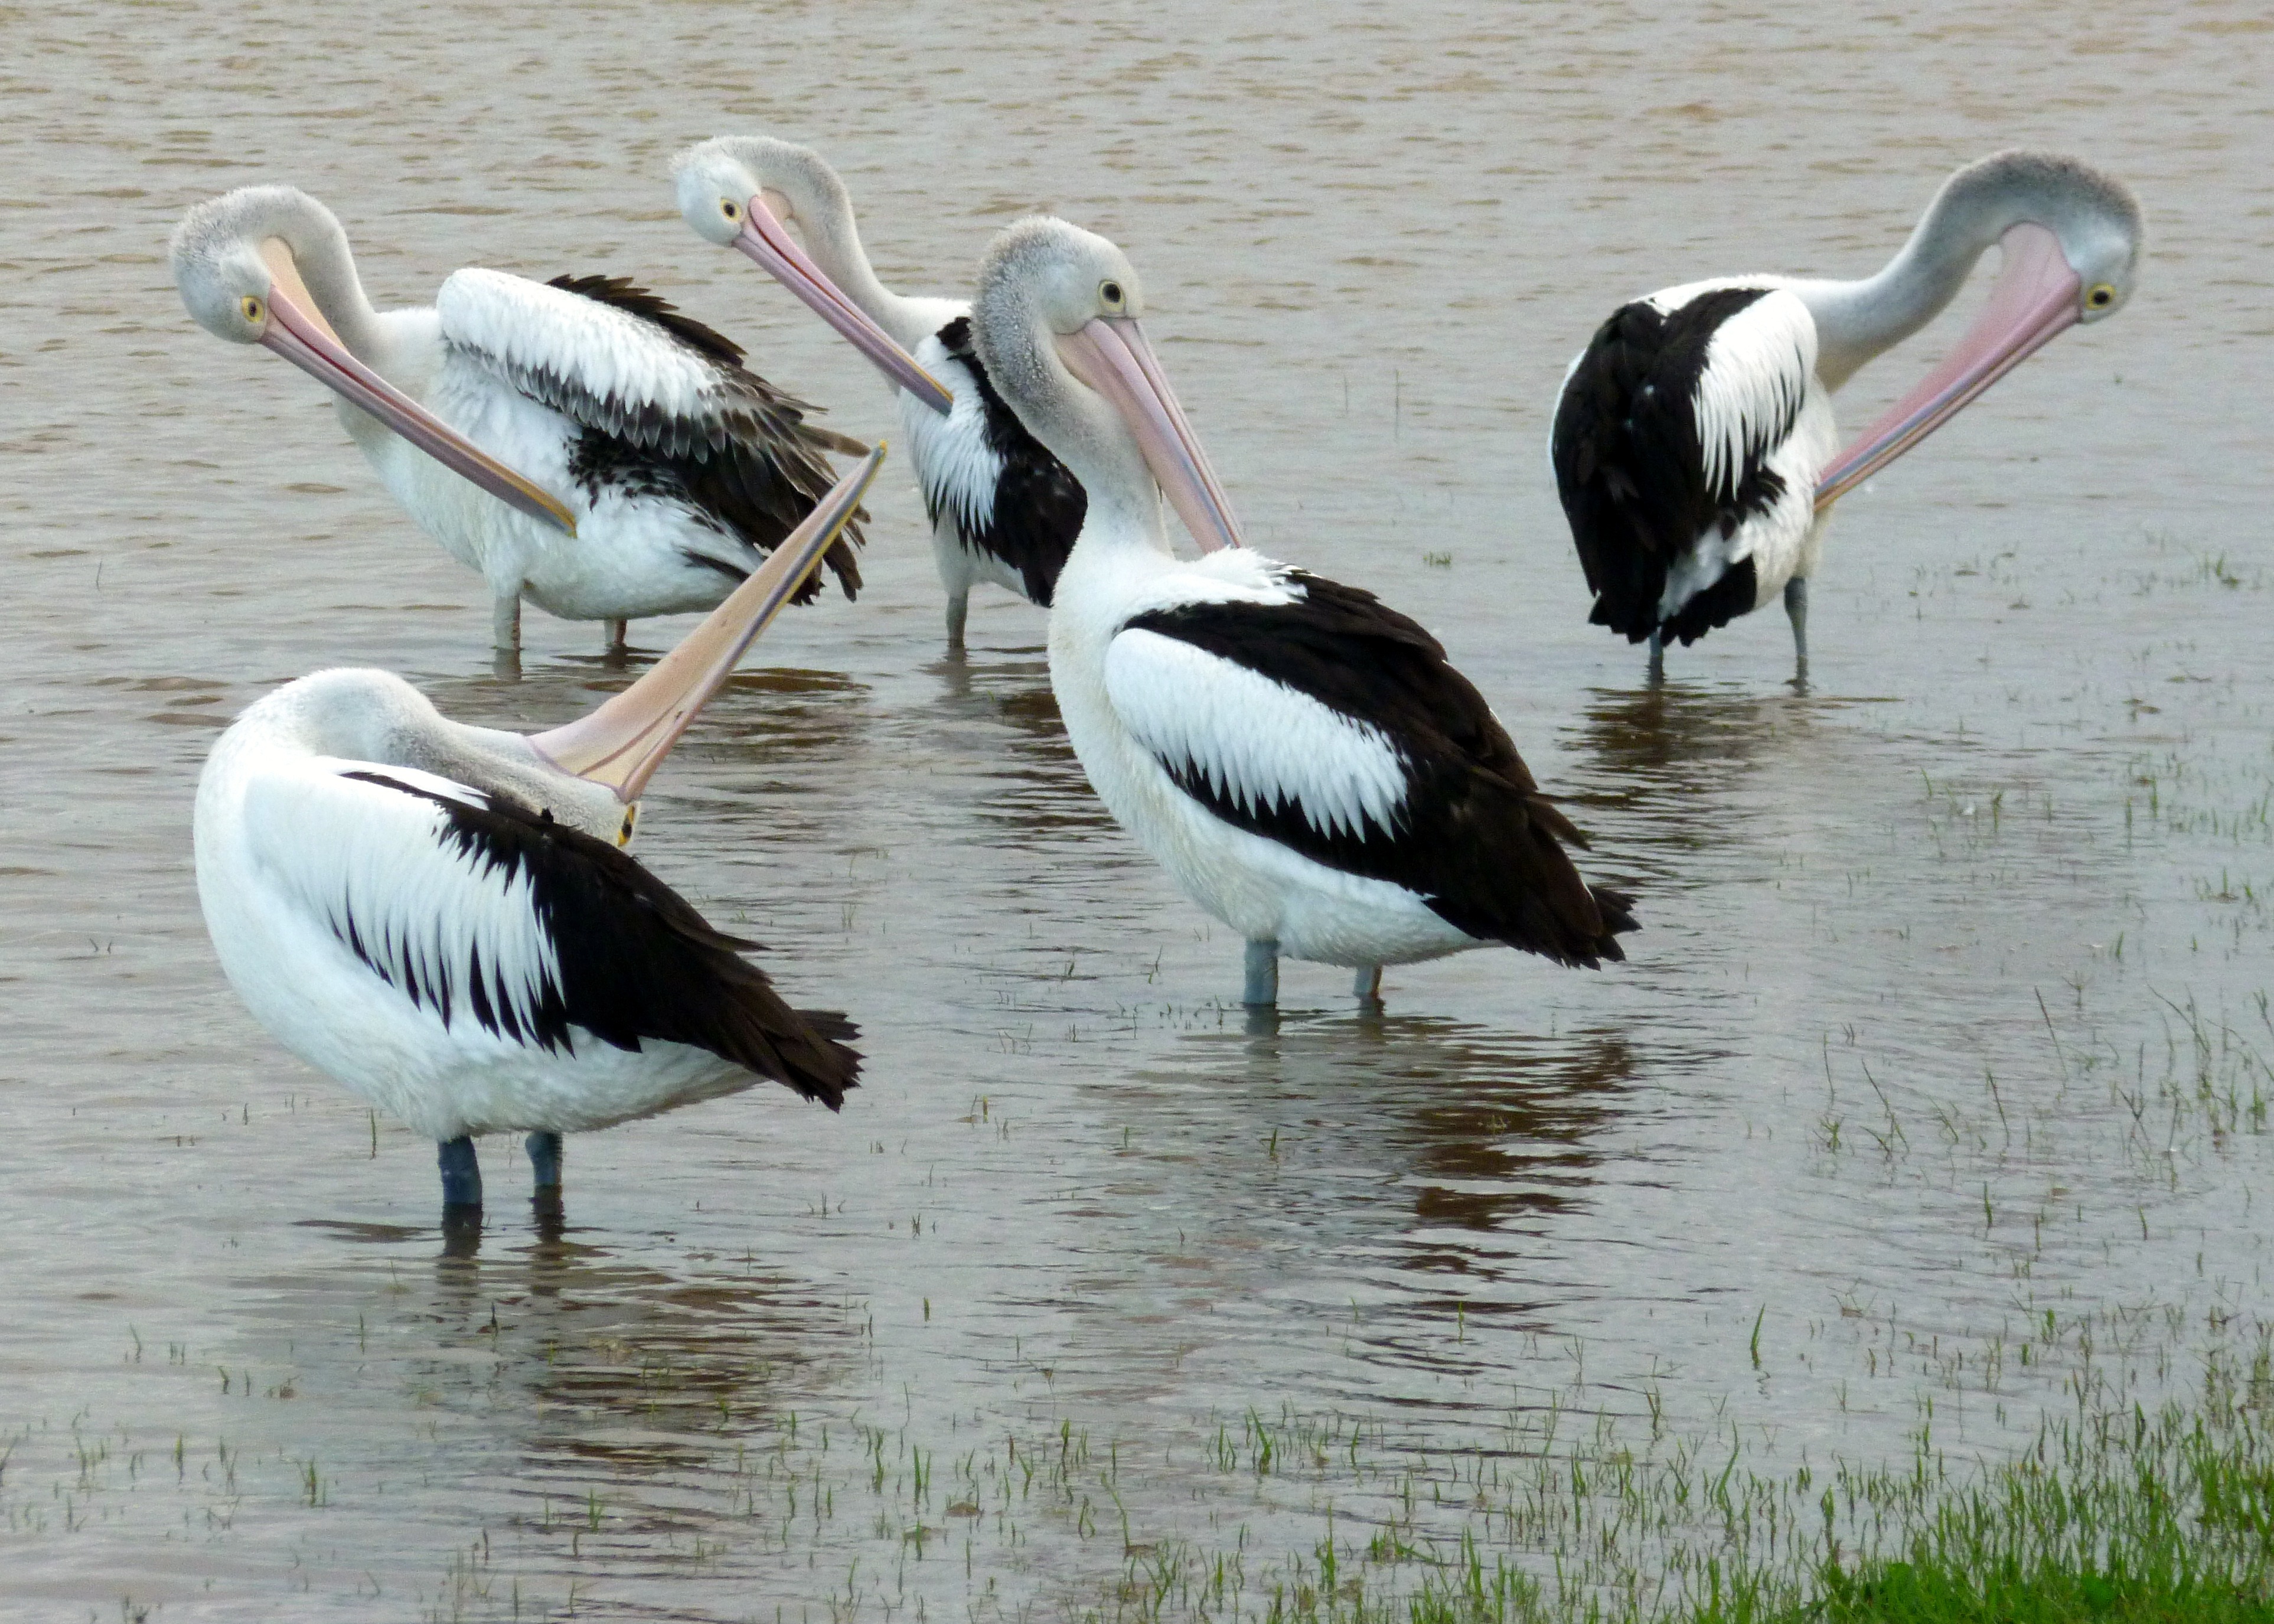
water, nature, bird, wing, pelican, seabird, river, wildlife, beak, fauna, stork, australia, birds, animals, vertebrate, waterfowl, pelicans, water bird, white stork, australian pelican, pelecanus conspicillatus, ciconiiformes